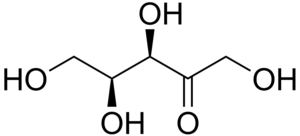
Pentose / Ketopentoser
Pentoser er sukkerstoffer, der er bygget over fem kulstofatomer. De inddeles i aldopentoser, der har en aldehydgruppe i 1. position, og ketopentoser, som har ketongruppen i 2. position.